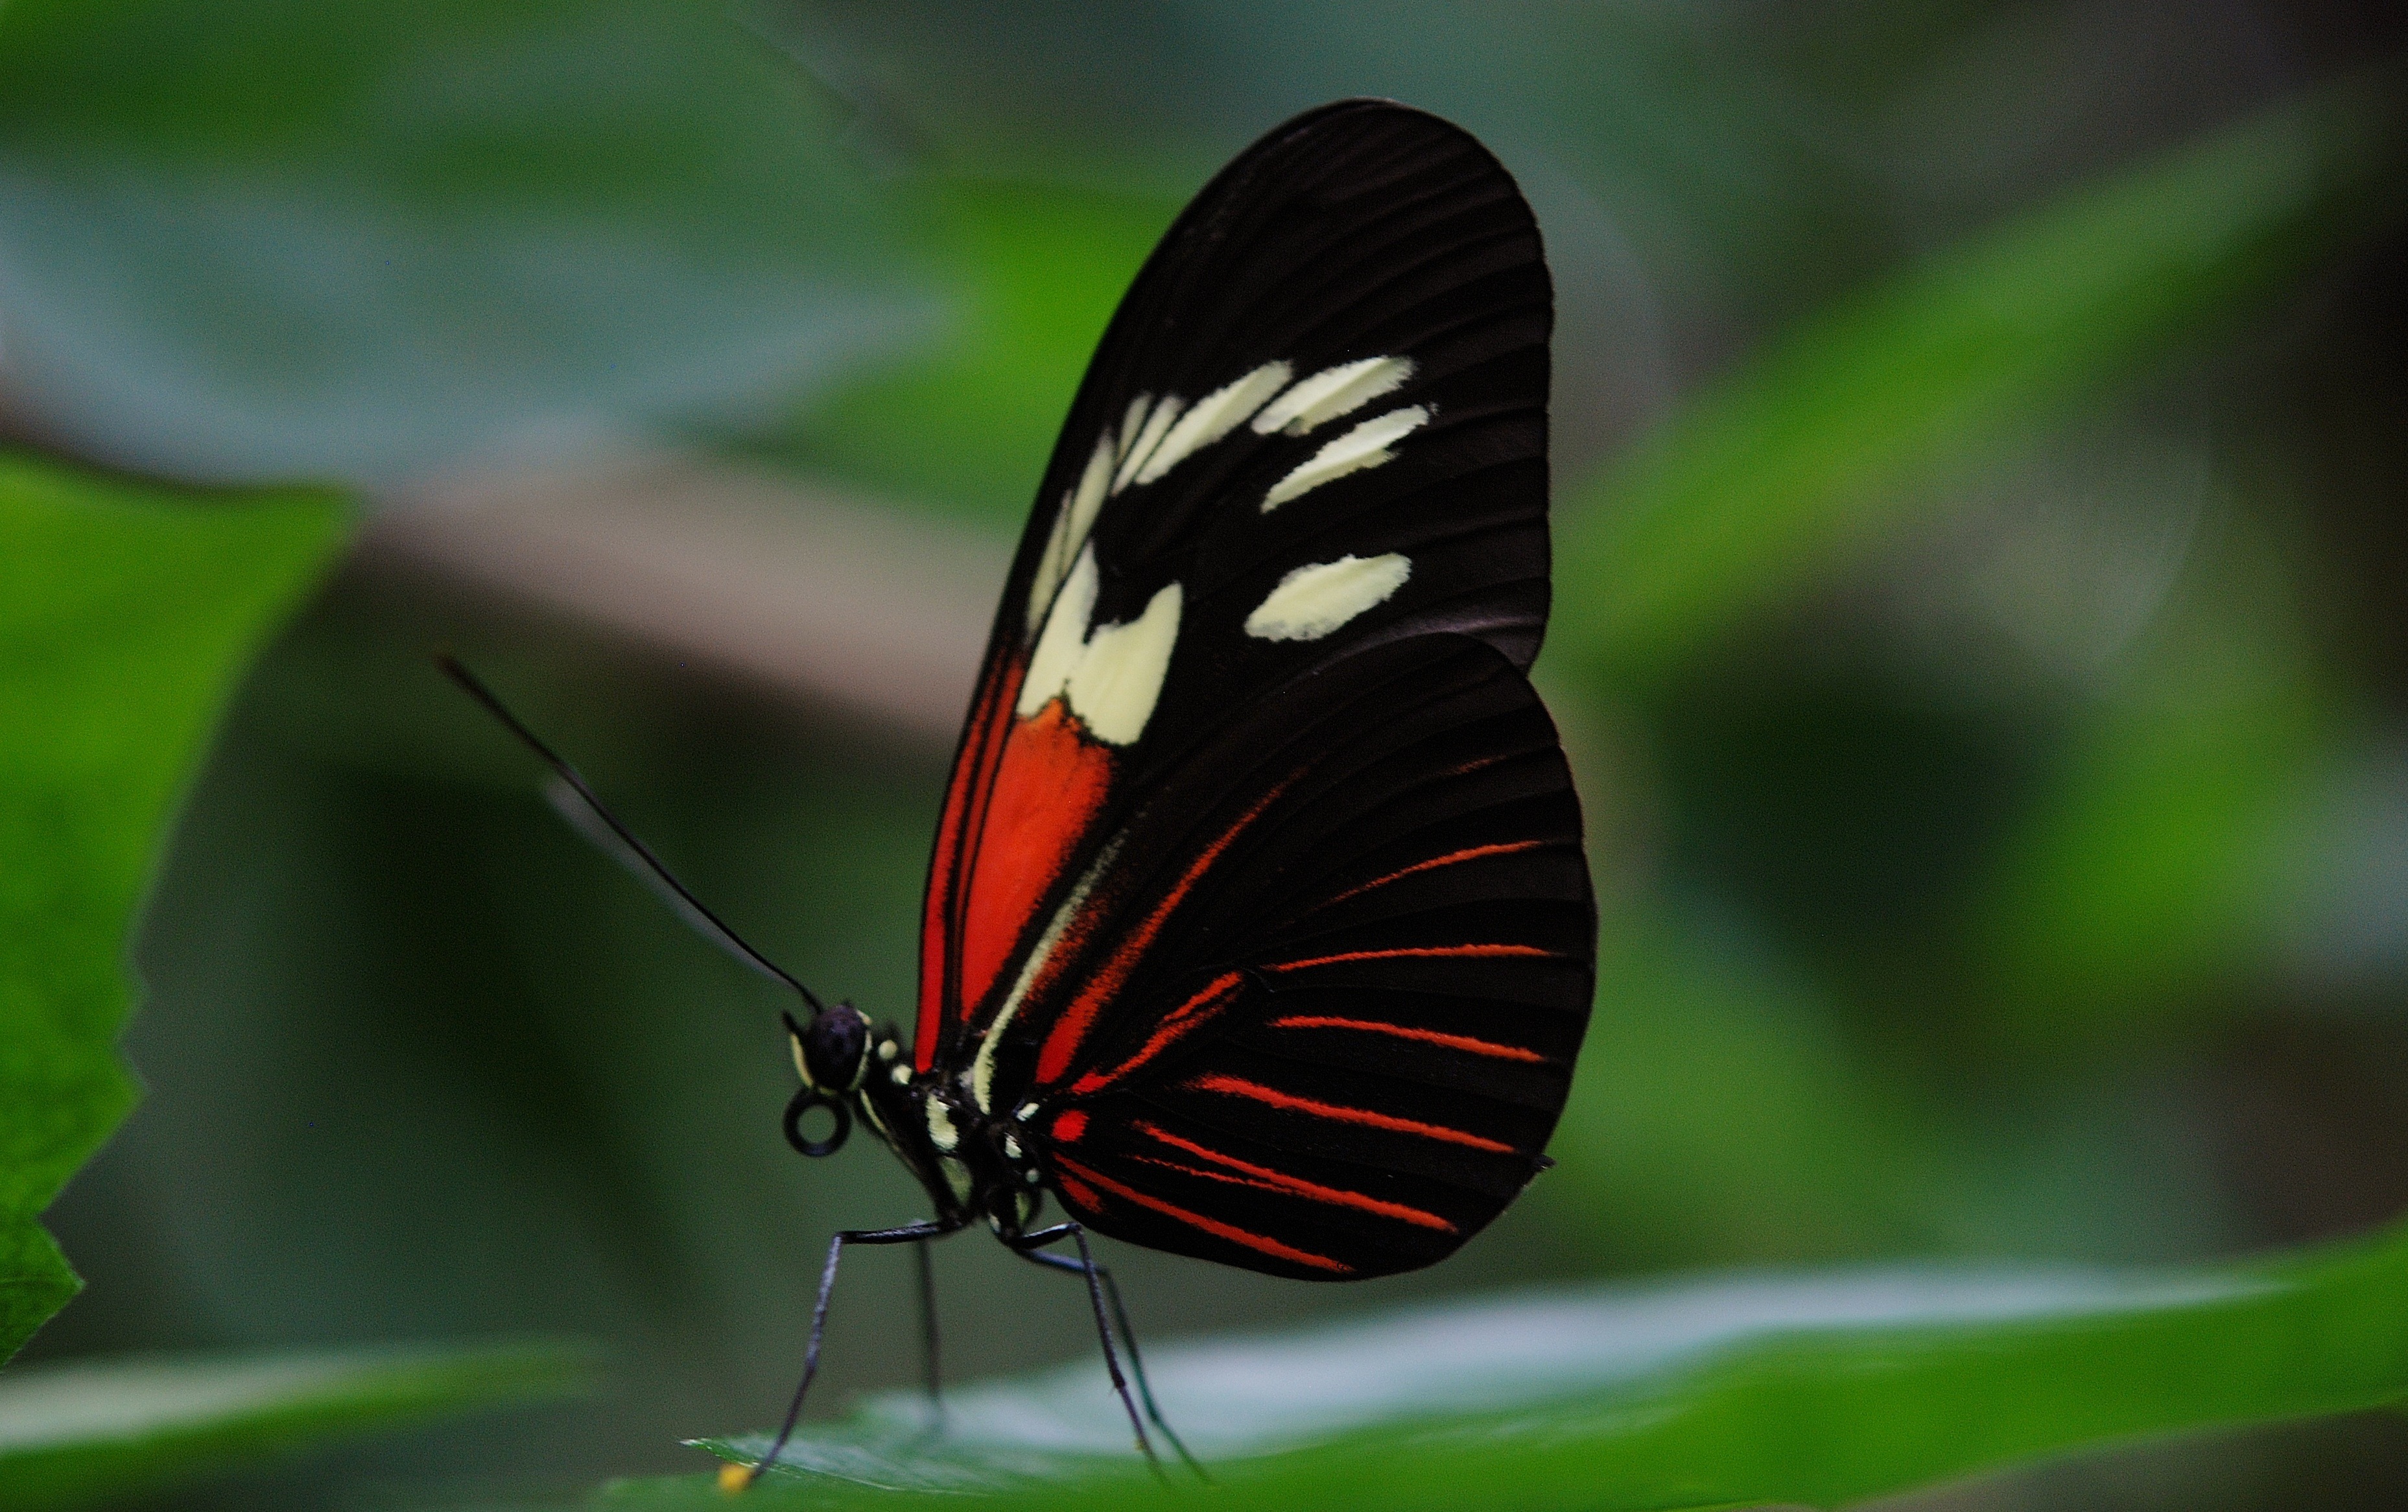
nature, wing, leaf, flower, animal, green, insect, butterfly, black, fauna, invertebrate, close up, monarch butterfly, wings, nectar, papilio, macro photography, arthropod, rumanzovia, pollinator, plant stem, moths and butterflies, lycaenid, brush footed butterfly